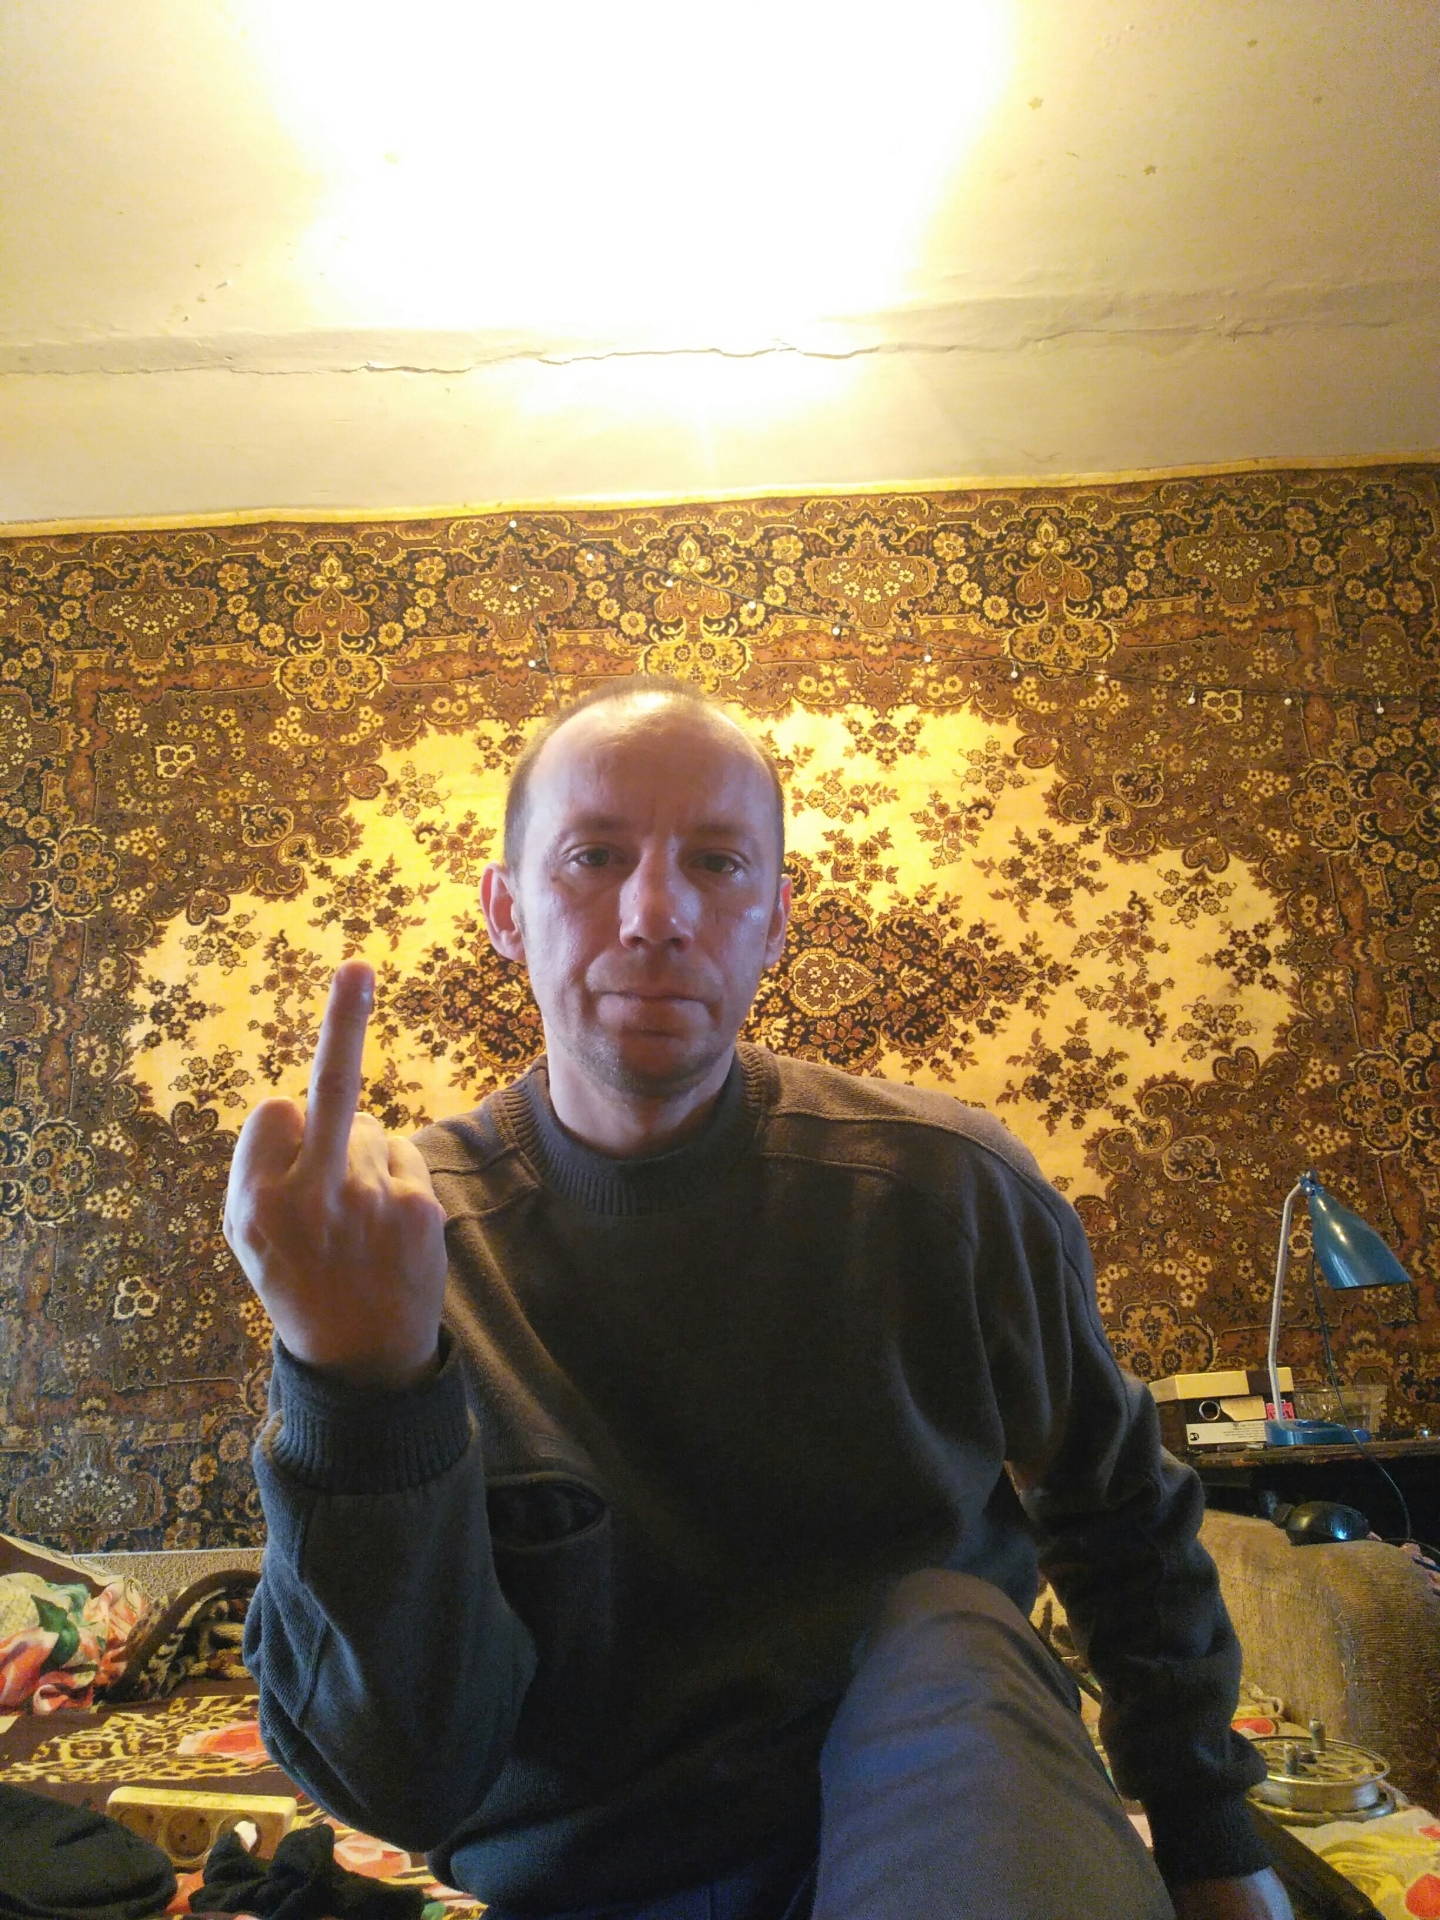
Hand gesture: middle_finger